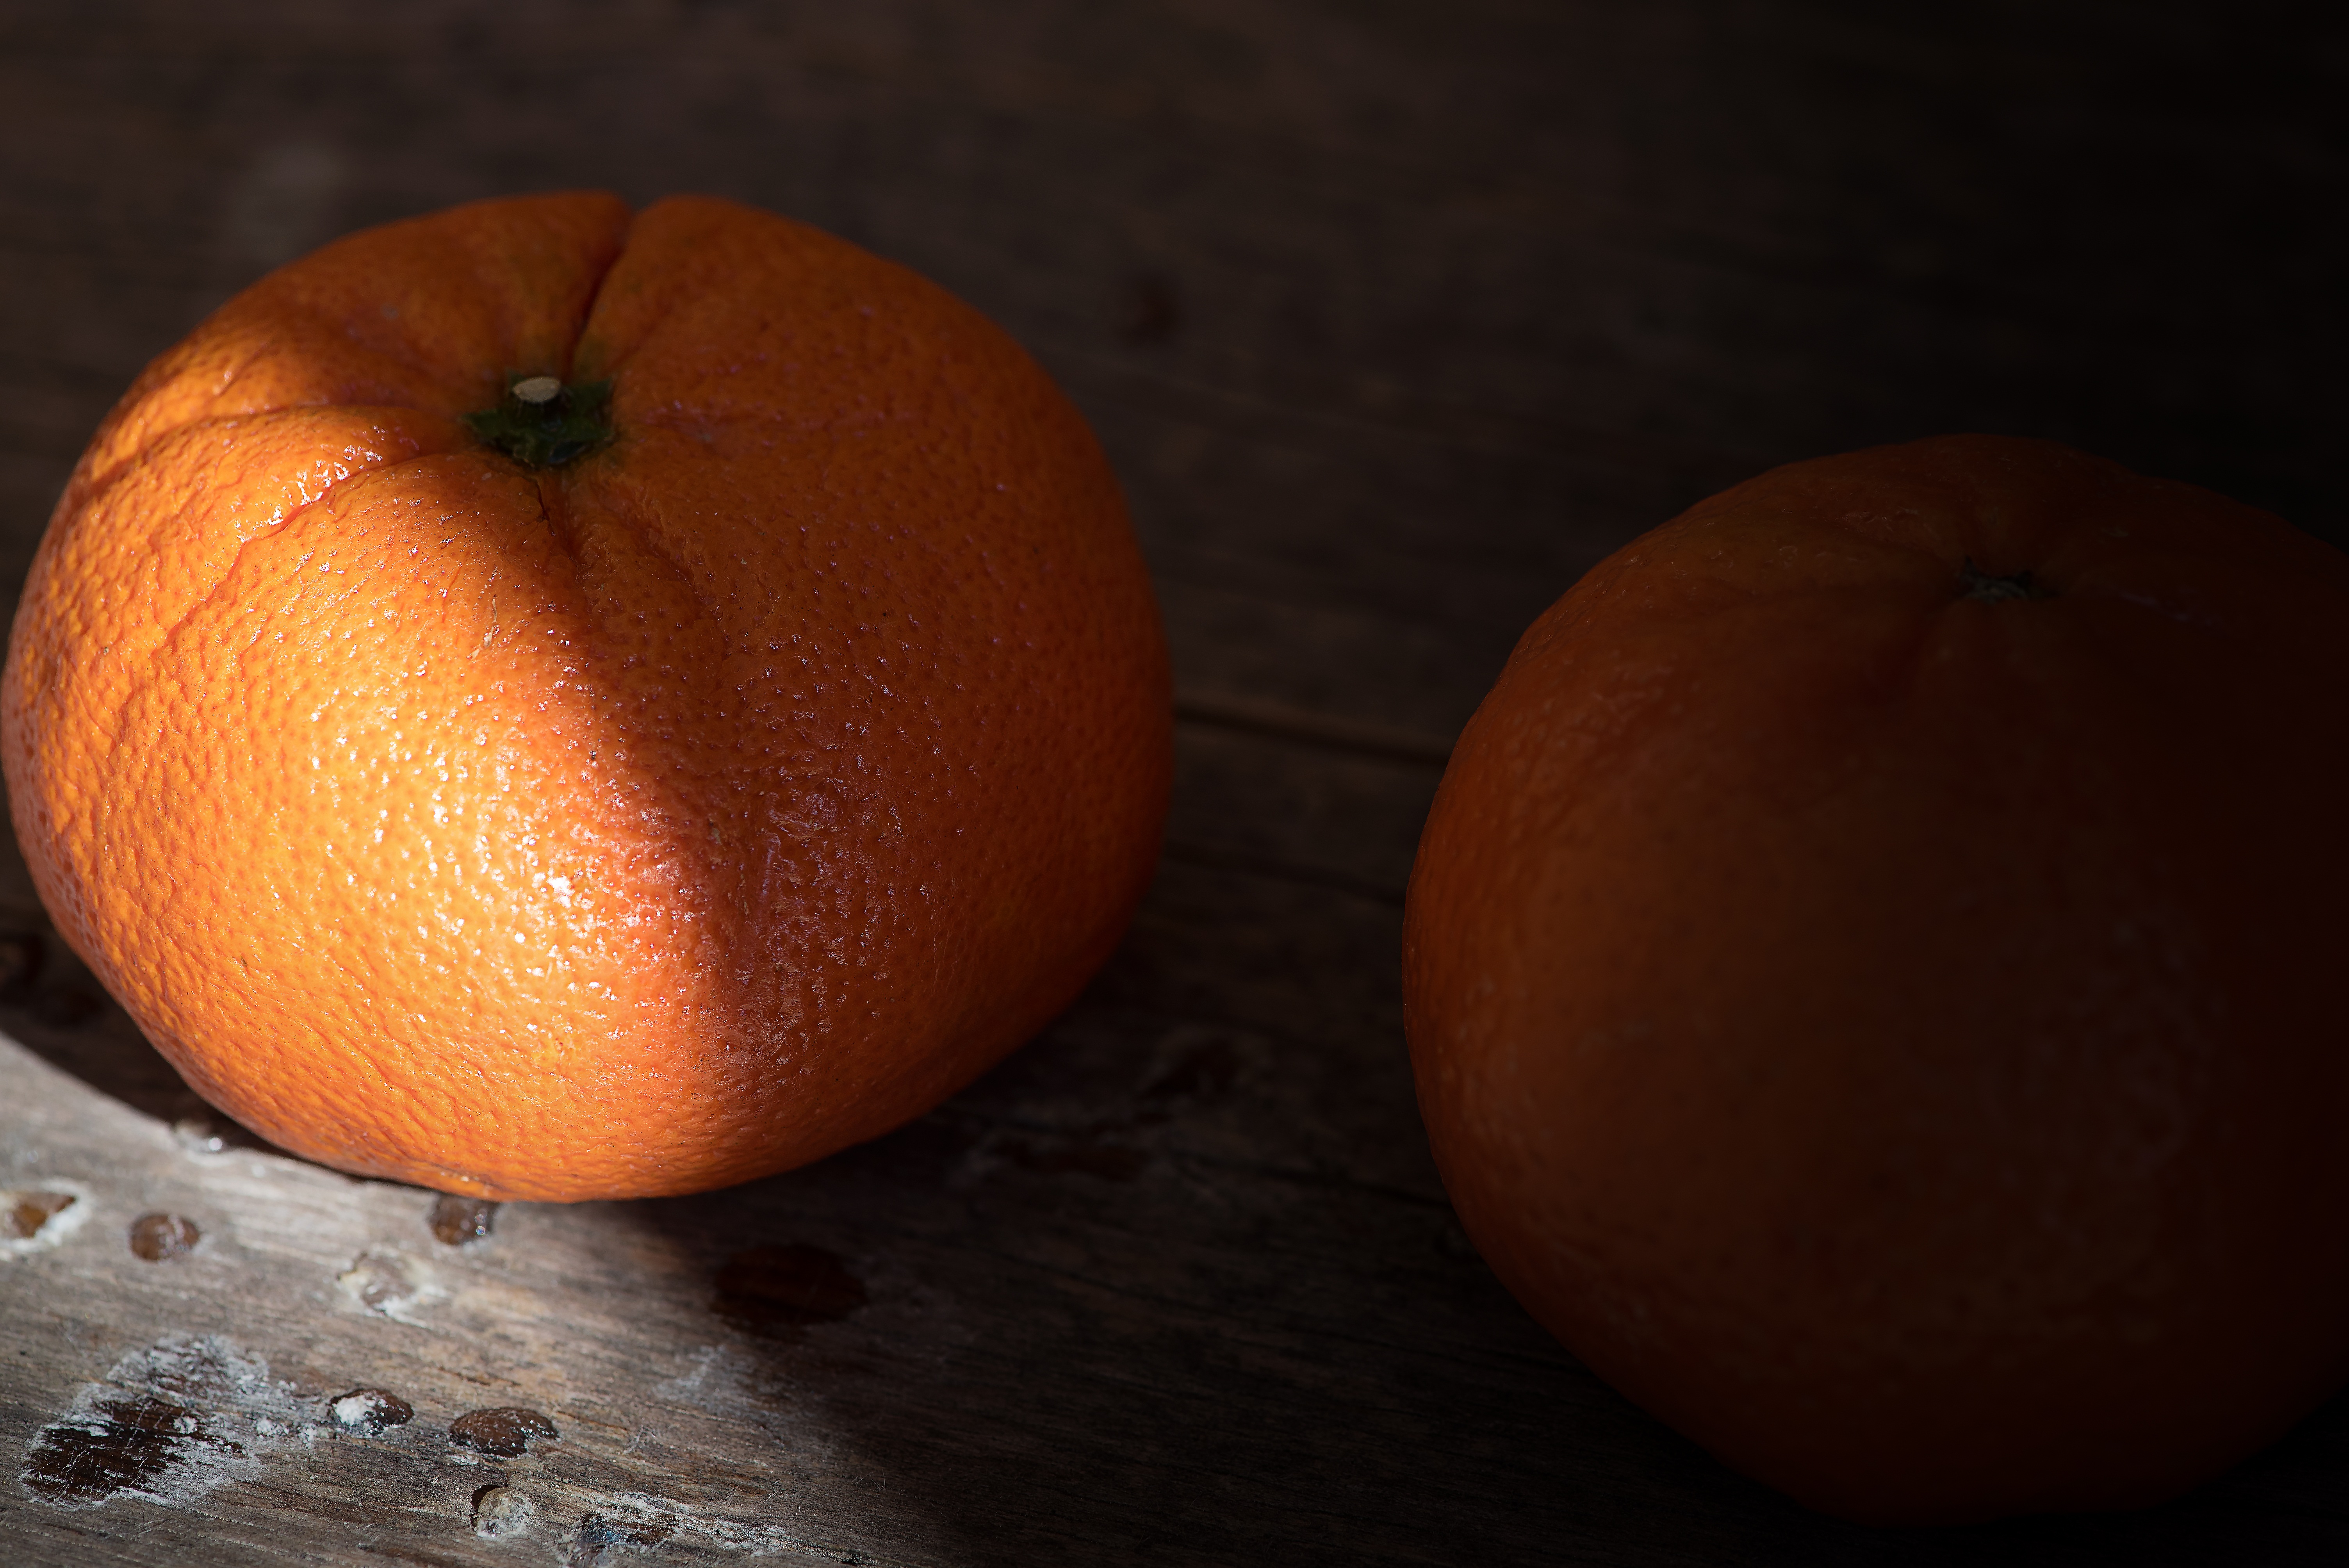
plant, fruit, orange, food, produce, pumpkin, healthy, close, eat, delicious, close up, tangerine, mandarin, clementine, vitamins, frisch, citrus, light and shadow, macro photography, flowering plant, citrus fruit, mandarin orange, land plant